Answer in natural language. Which object is closer to glass metal tv stand (highlighted by a red box), white rectangular dining table (highlighted by a blue box) or blue framed coastal marine wall decor (highlighted by a green box)? Choose between the following options: blue framed coastal marine wall decor (highlighted by a green box) or white rectangular dining table (highlighted by a blue box)
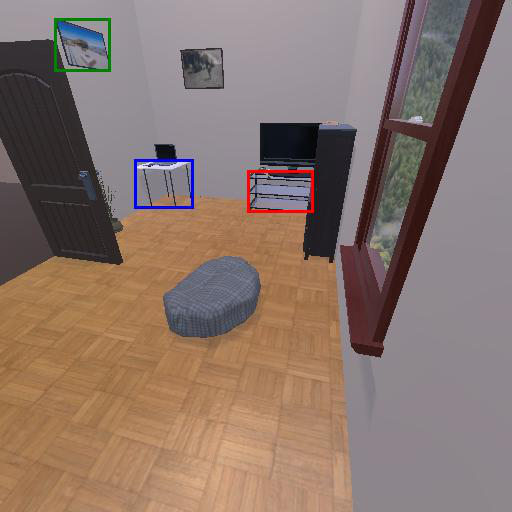
<answer>white rectangular dining table (highlighted by a blue box)</answer>